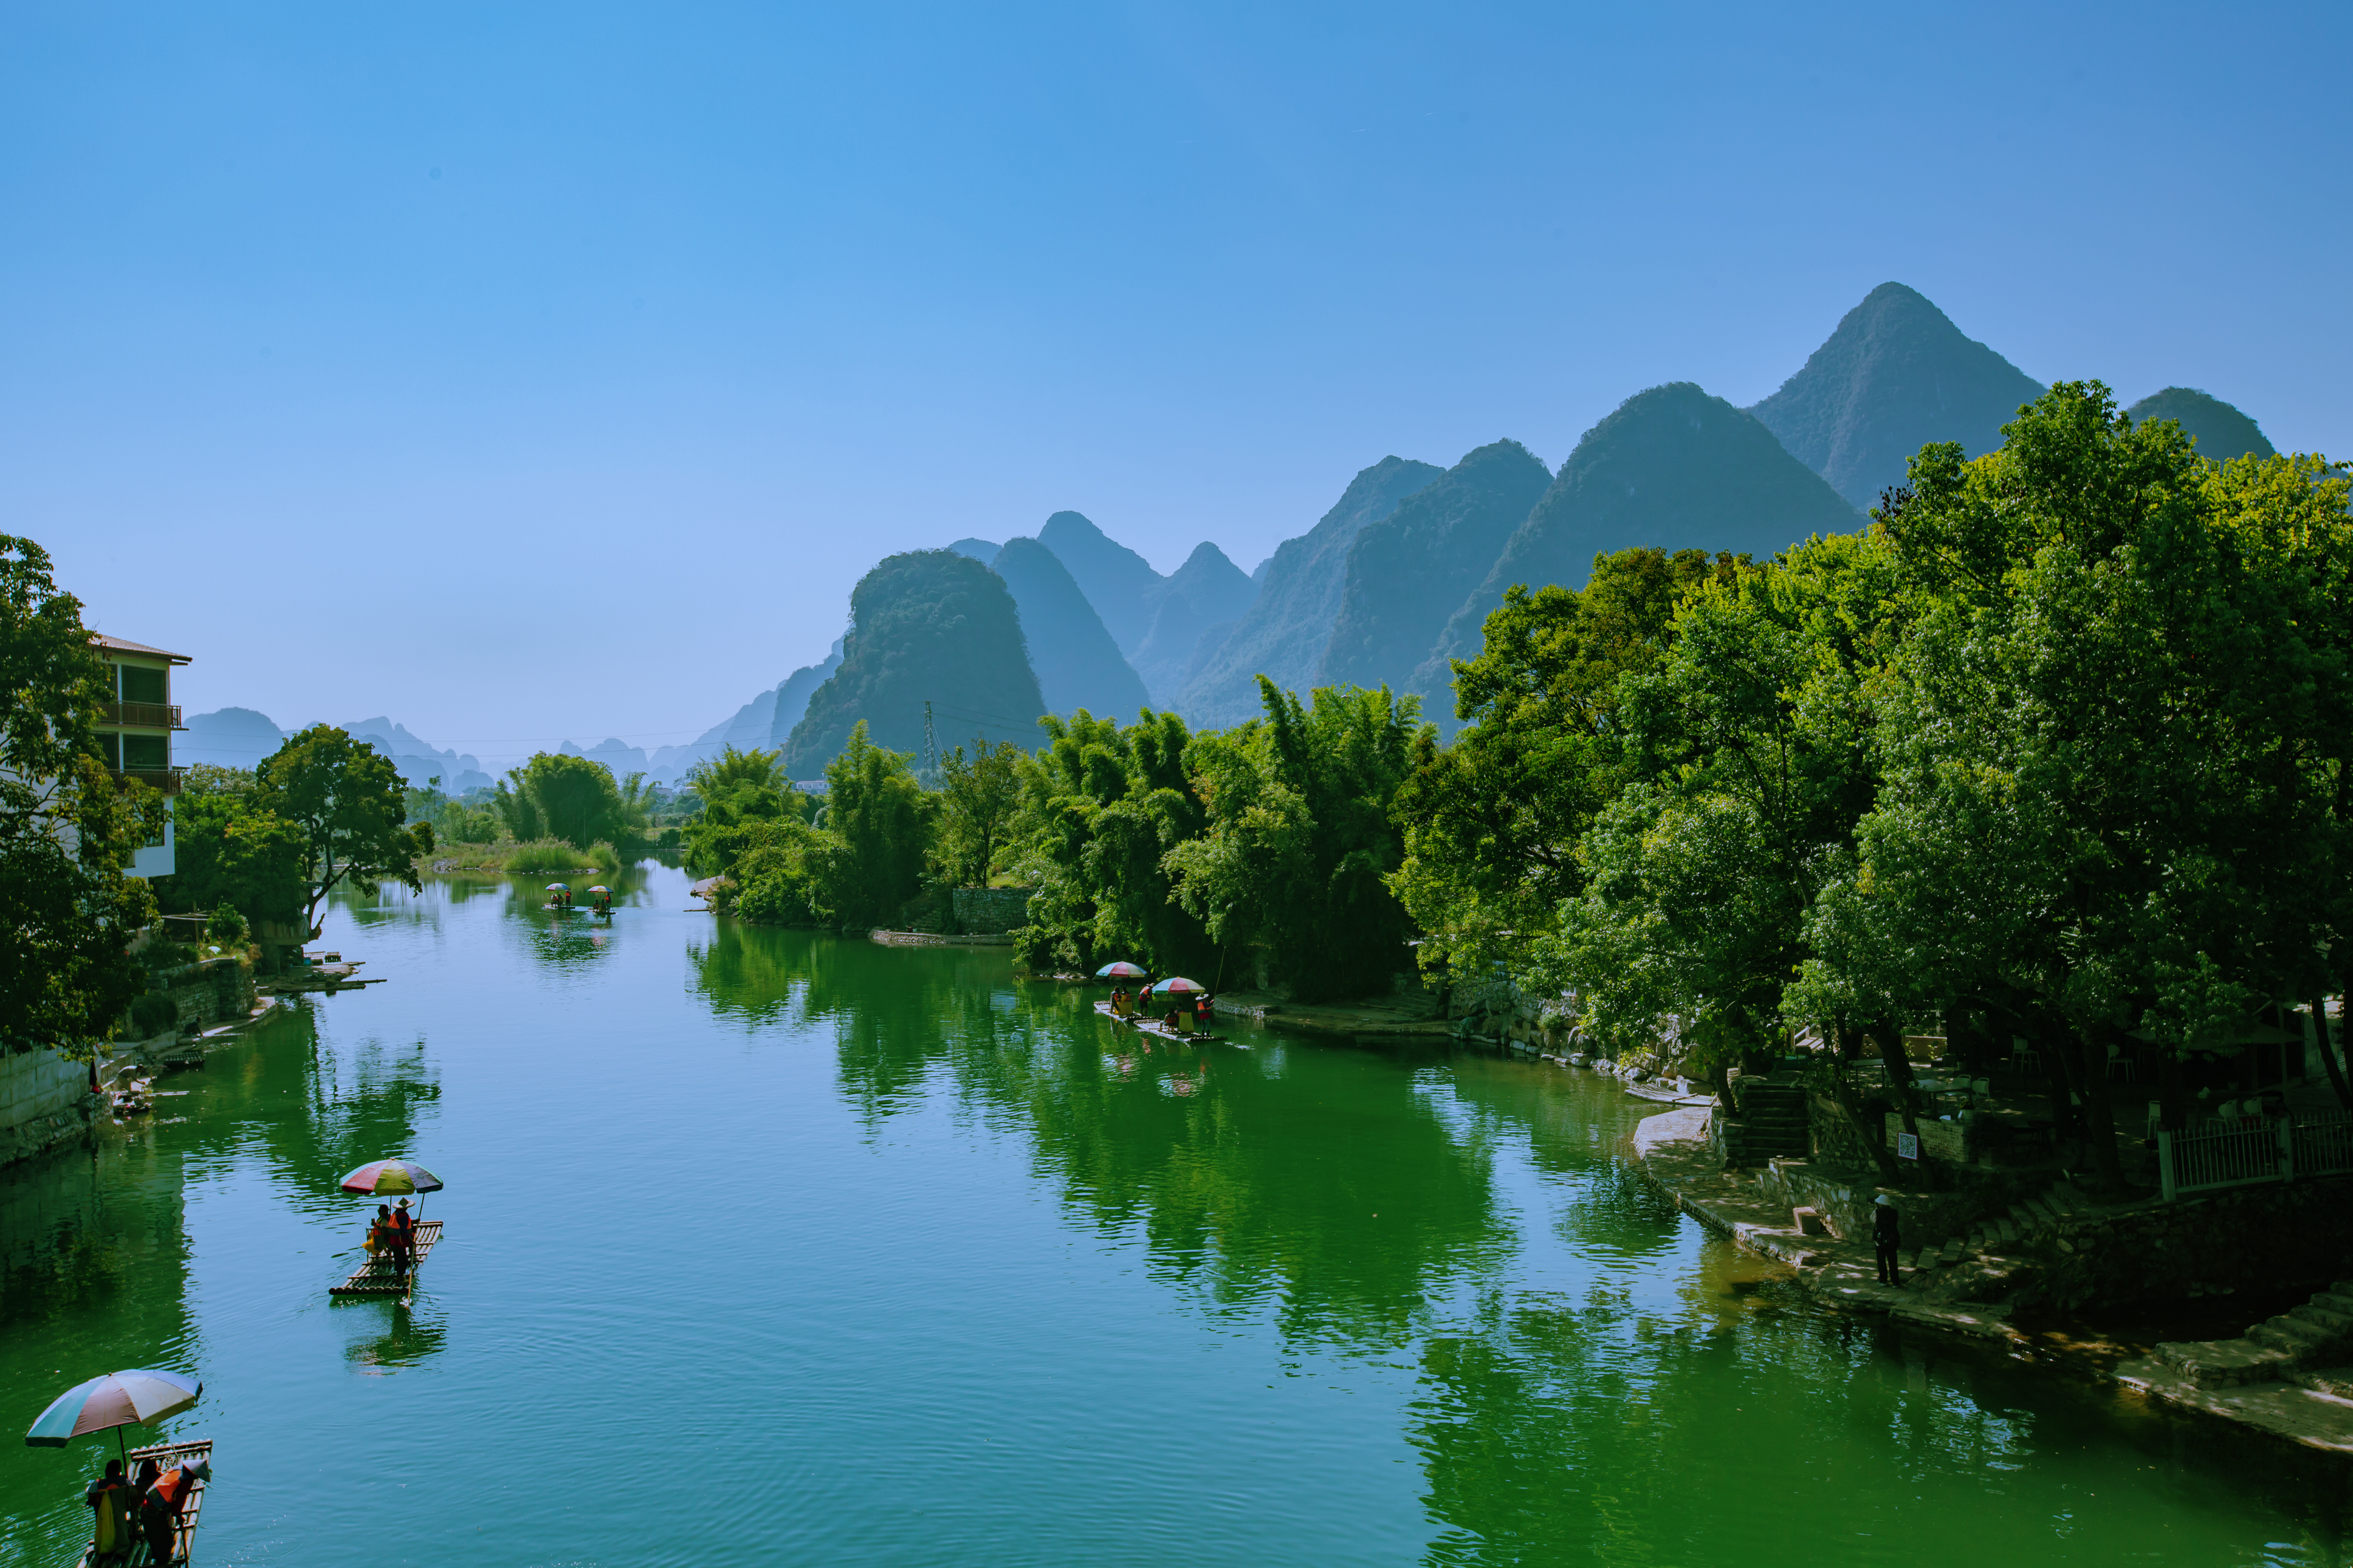
river, water, sky, water resources, mountain, natural landscape, fluvial landforms of streams, lake, watercourse, boat, bank, landscape, leisure, plant, tree, travel, calm, mountain range, reservoir, reflection, hill station, hill, jungle, tropics, lake district, nature reserve, tourism, lacustrine plain, valley, loch, pond, riparian zone, horizon, inlet, mountain river, tourist attraction, panorama, watercraft, forest